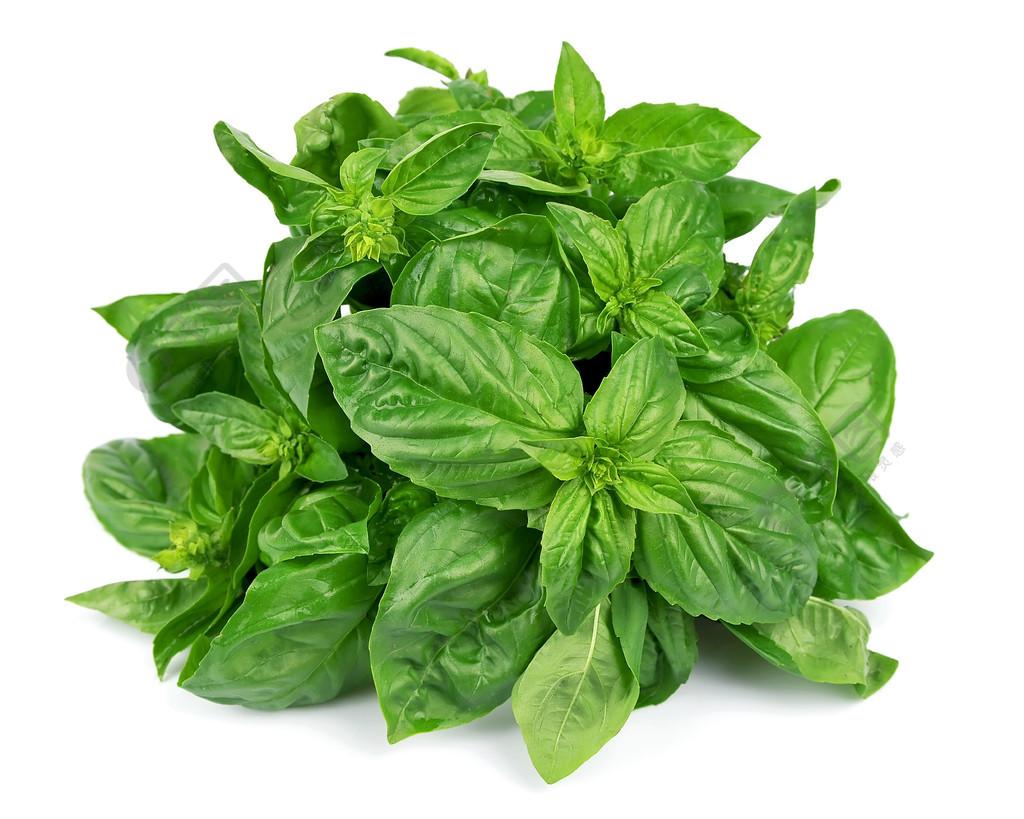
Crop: unknown
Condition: basil